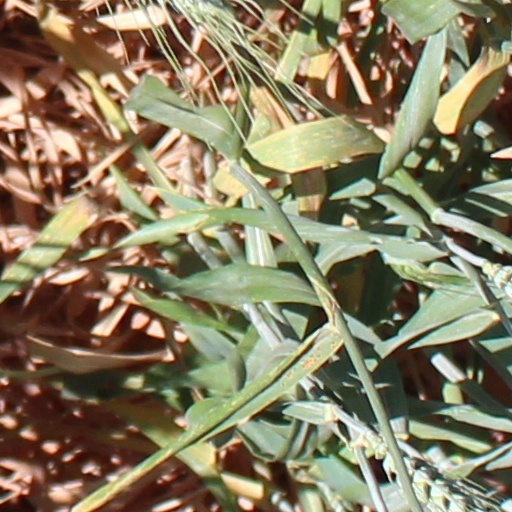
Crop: wheat